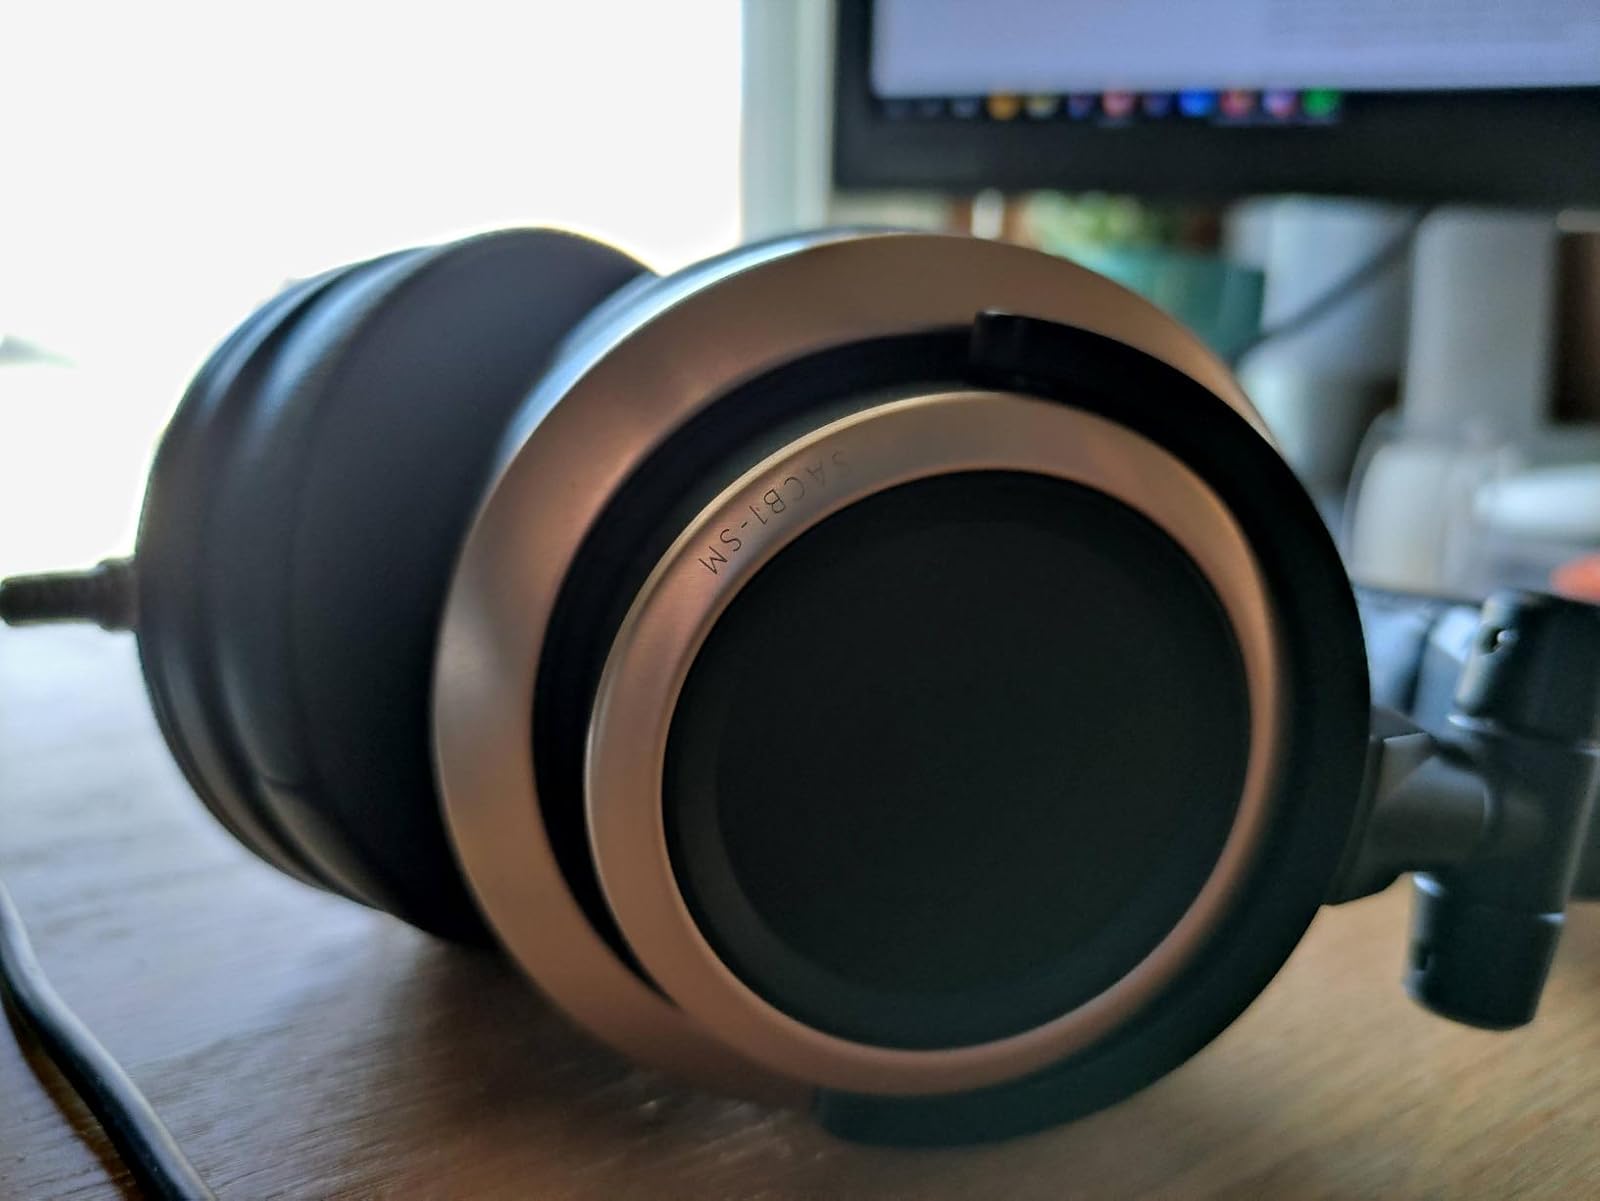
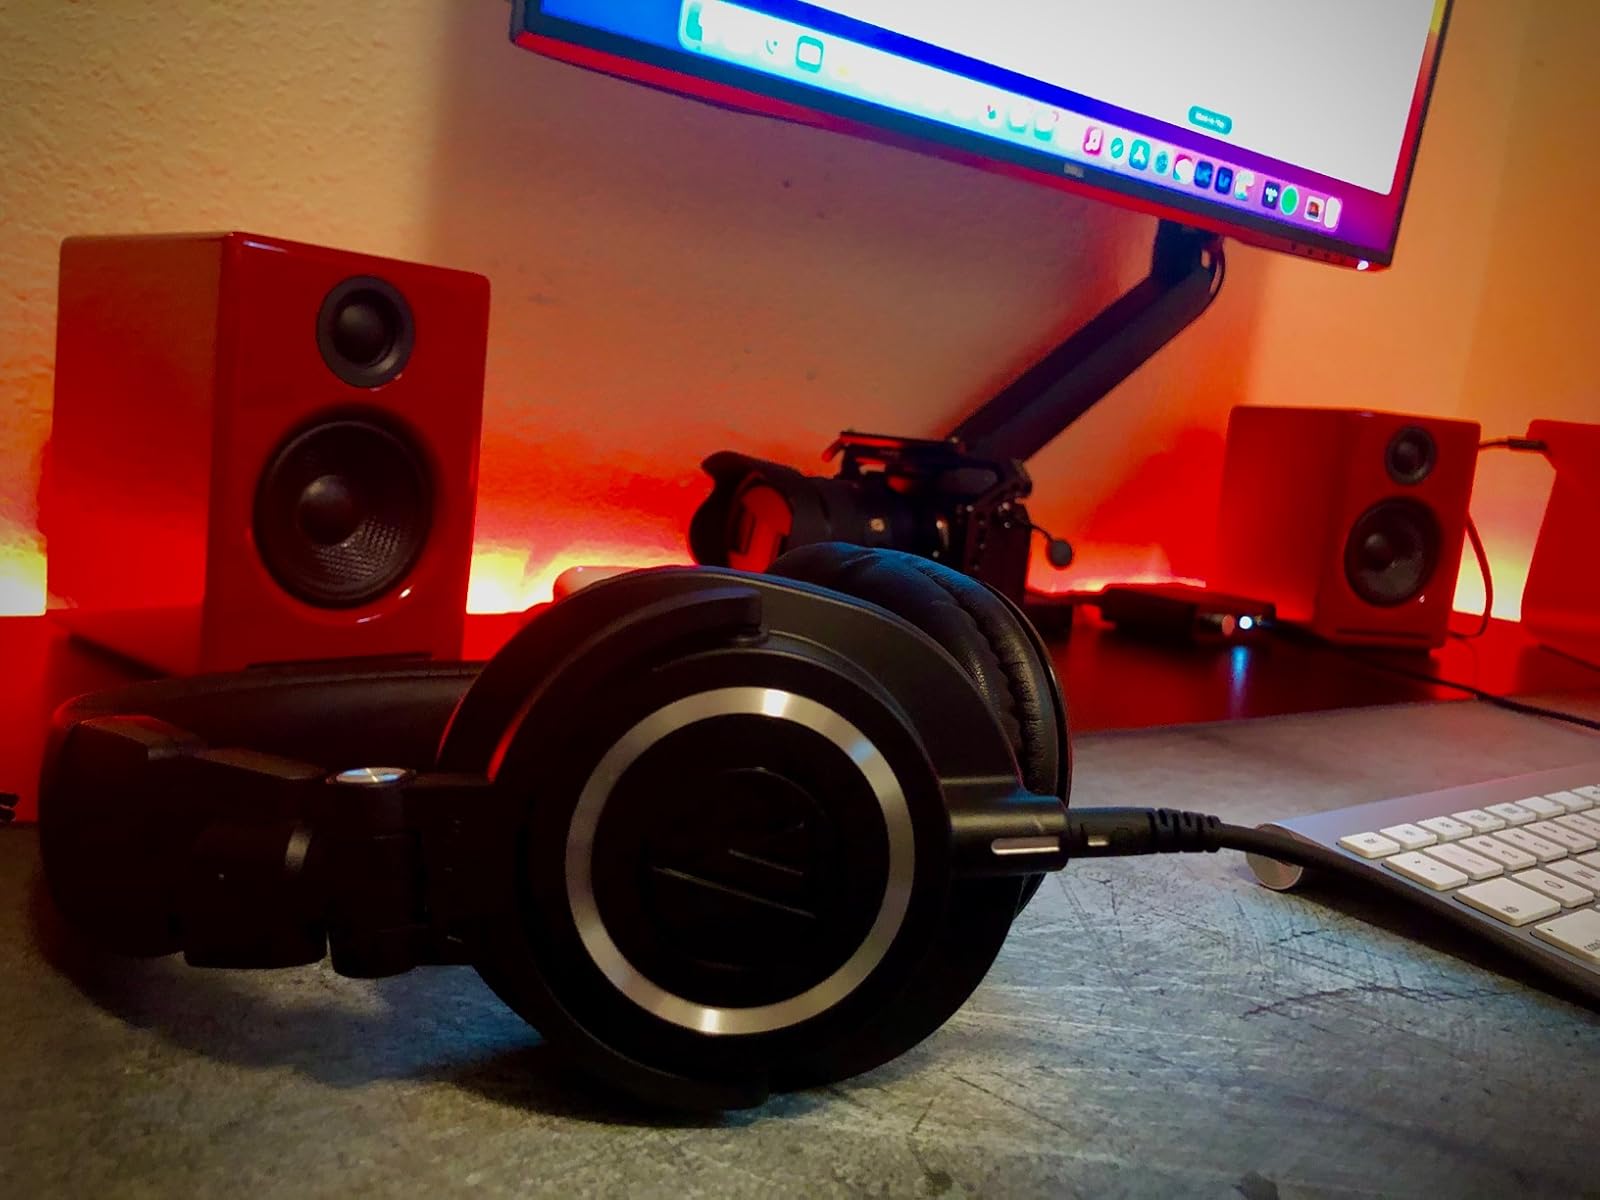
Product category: headphones
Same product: no